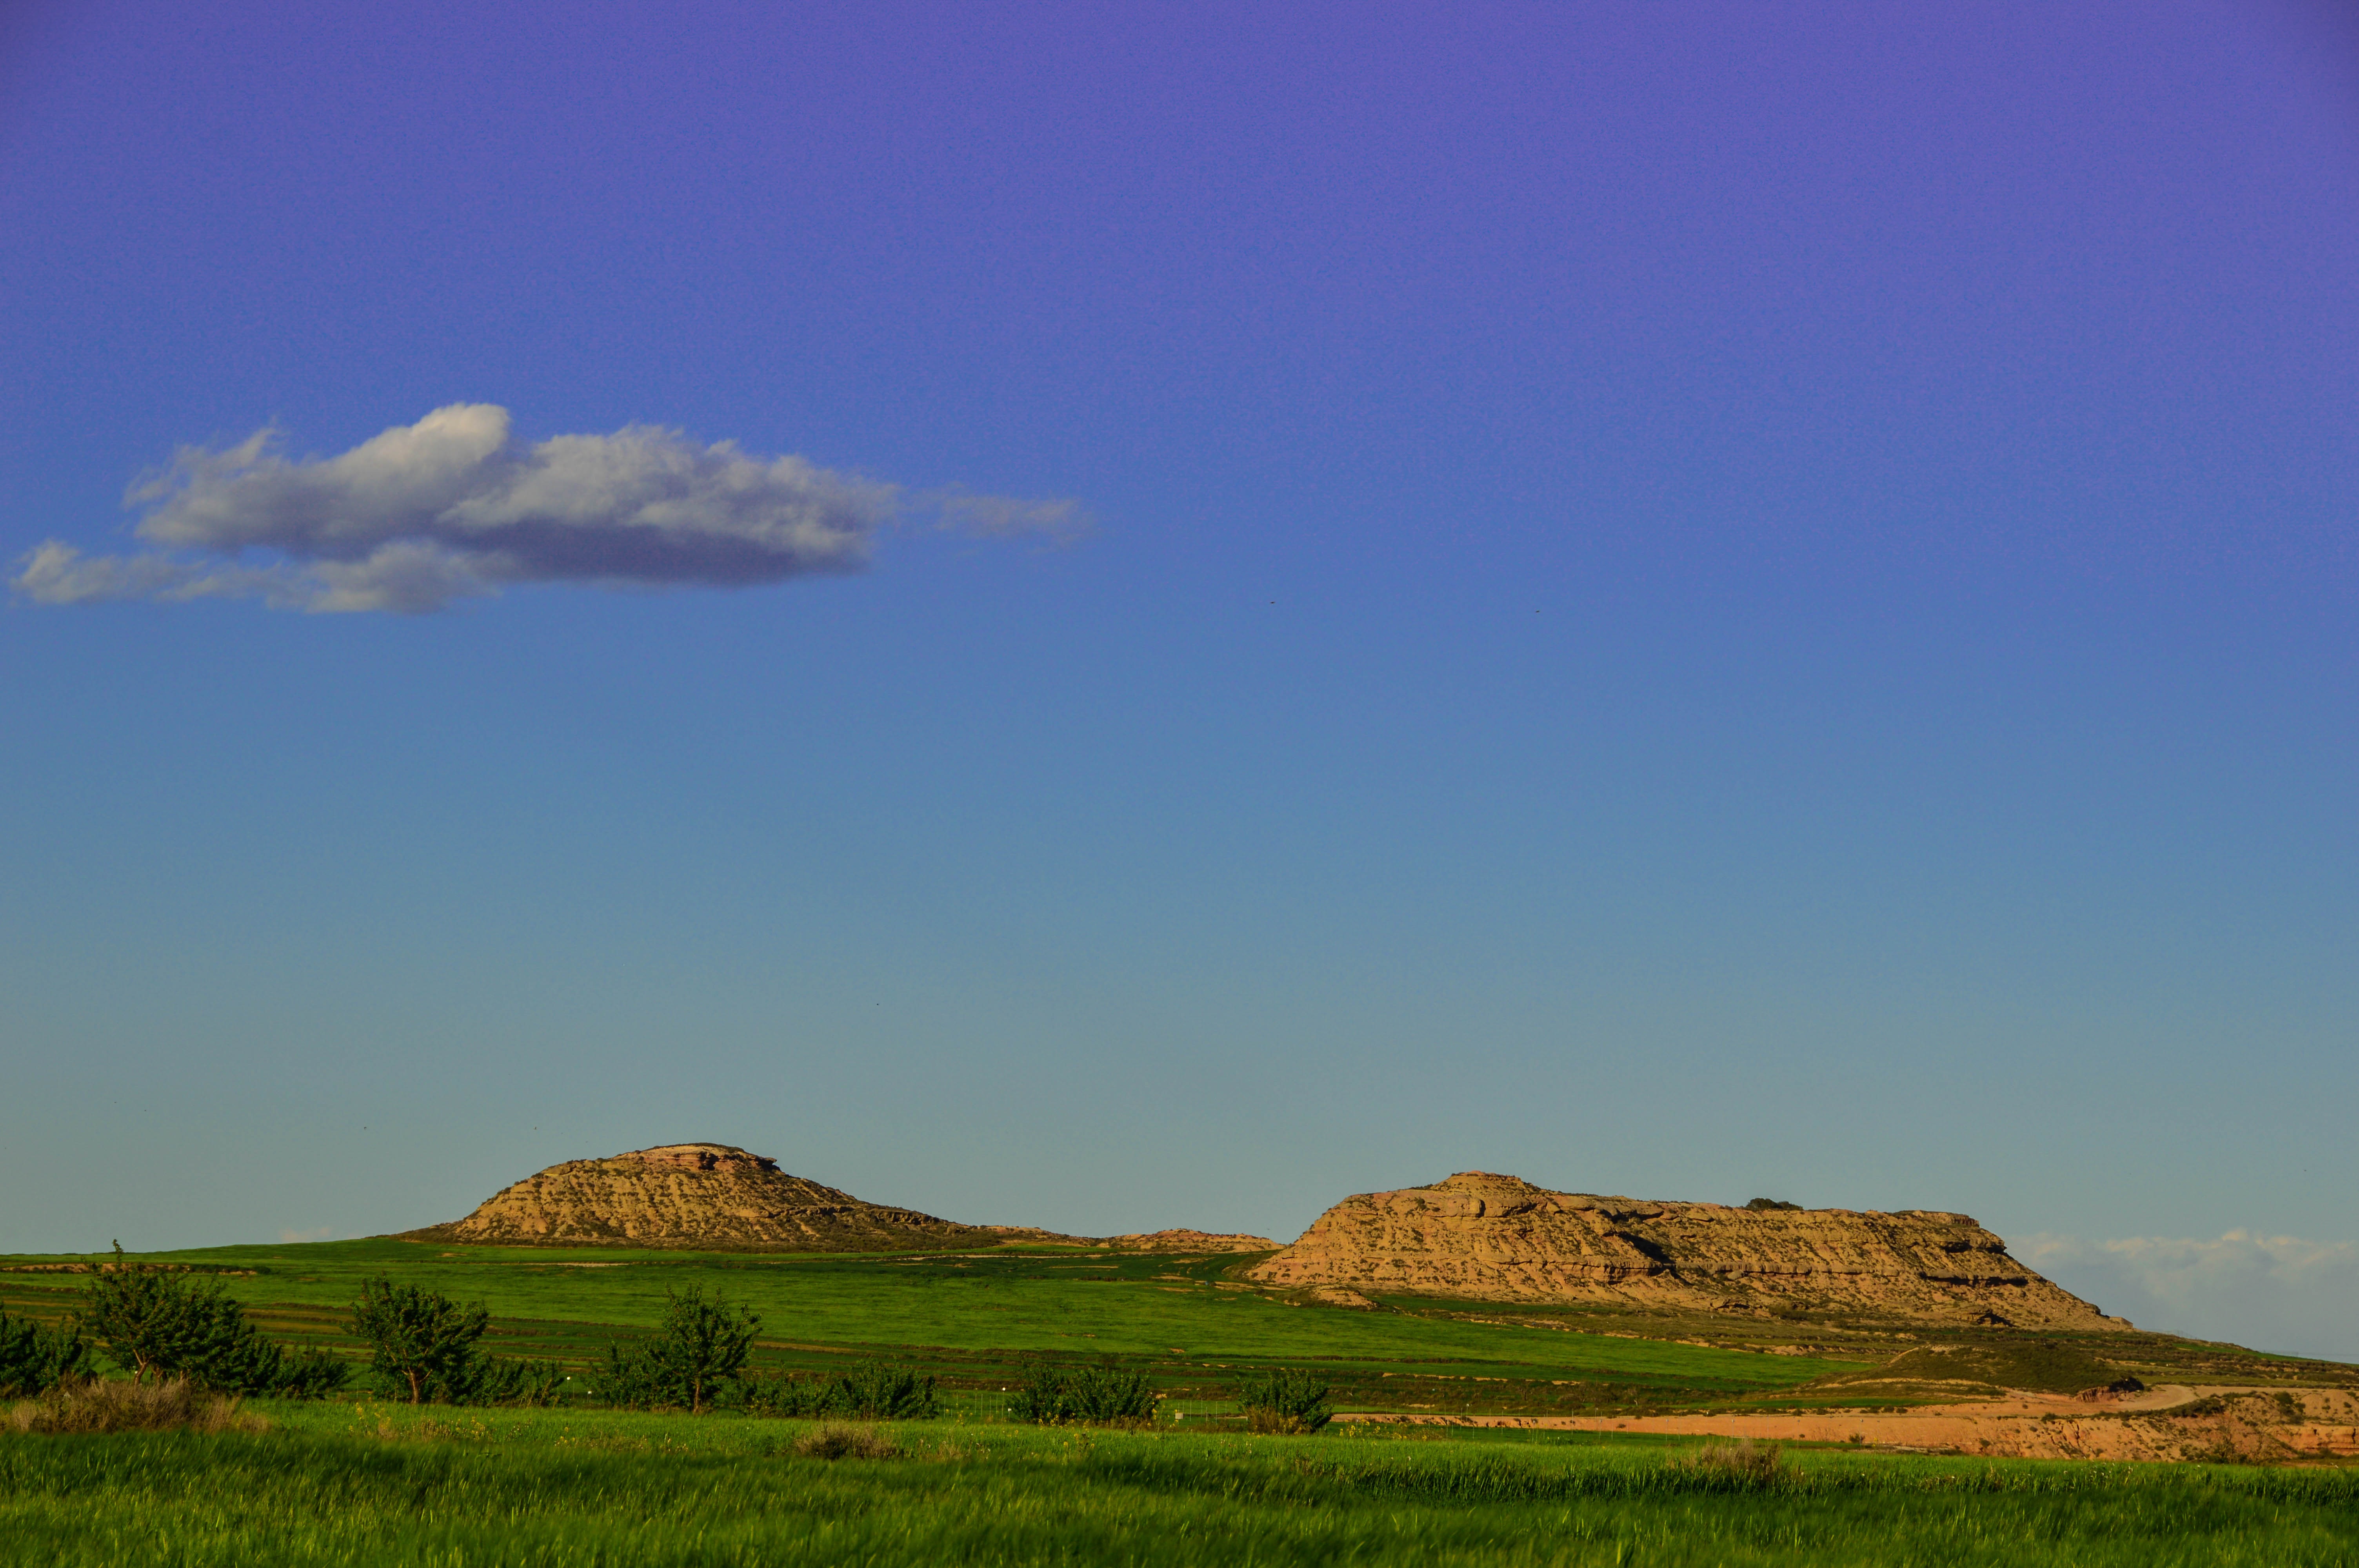
landscape, nature, horizon, mountain, cloud, sky, field, prairie, hill, savanna, plain, mountain landscape, grassland, badlands, plateau, ecosystem, butte, steppe, rural area, landform, natural environment, geographical feature, mountainous landforms